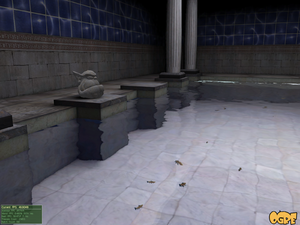
OGRE est un moteur 3D libre multiplate-forme orienté scène qui permet à partir d'objets à facettes de réaliser un environnement tridimensionnel qui sera perçu par un rendu bidimensionnel au travers d'une ou plusieurs caméra virtuelle.